The Angry Black Girl and Her Monster

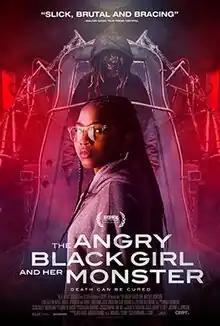
Film poster

The Angry Black Girl and Her Monster is a 2023 American science-fiction black horror film written and directed by Bomani J. Story in his directorial debut. It stars Laya DeLeon Hayes, Denzel Whitaker, Chad Coleman, Reilly Brooke Stith, Keith Sean Holliday, Amani Summer, and Edem Atsu-Swanzy.